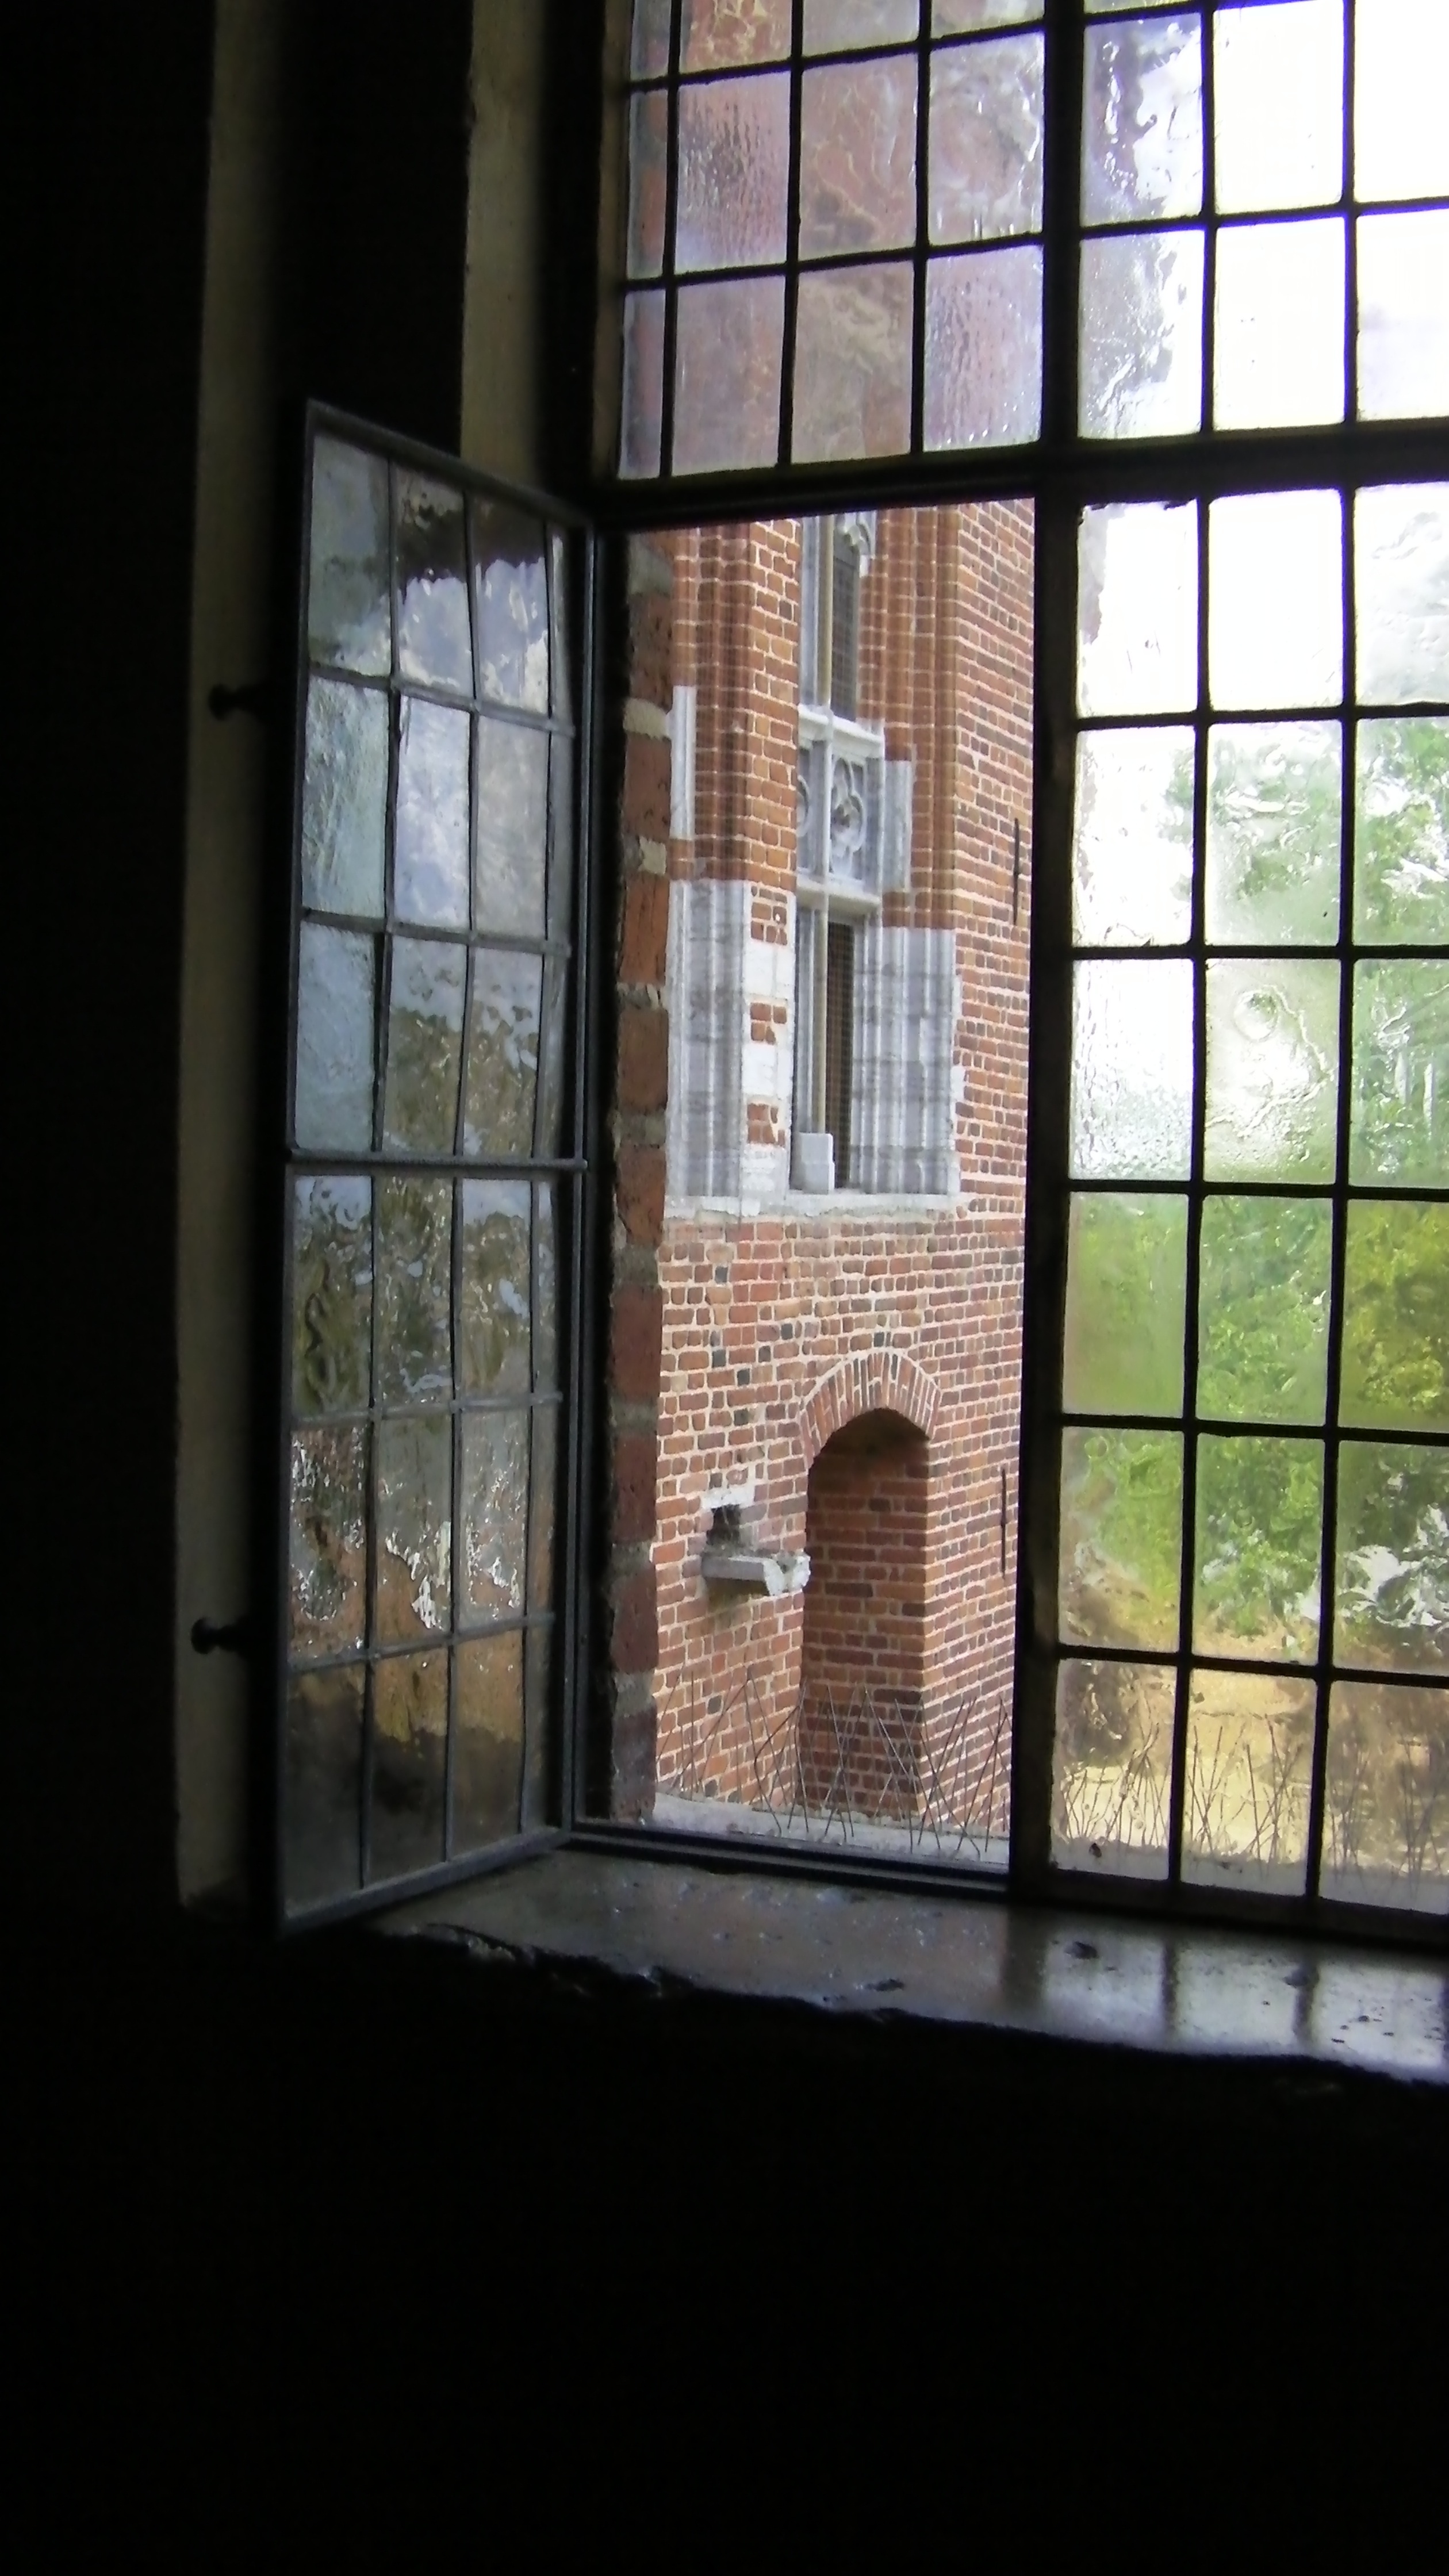
light, architecture, house, window, glass, home, wall, castle, facade, interior design, symmetry, tourist attraction, the window, daylighting, window covering